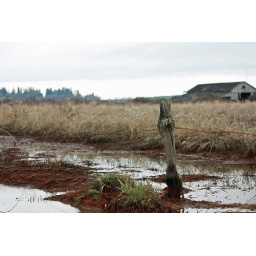
fence pole in water color fix